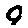
Label: 9